Adrian Vermeule

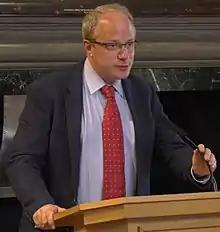
Vermeule in 2018

Cornelius Adrian Comstock Vermeule (born May 2, 1968) is an American legal scholar who is the Ralph S. Tyler Professor of Constitutional Law at Harvard Law School. An expert on constitutional and administrative law, since 2016 he has voiced support for Catholic integralism. He has articulated this into his theory of common-good constitutionalism.